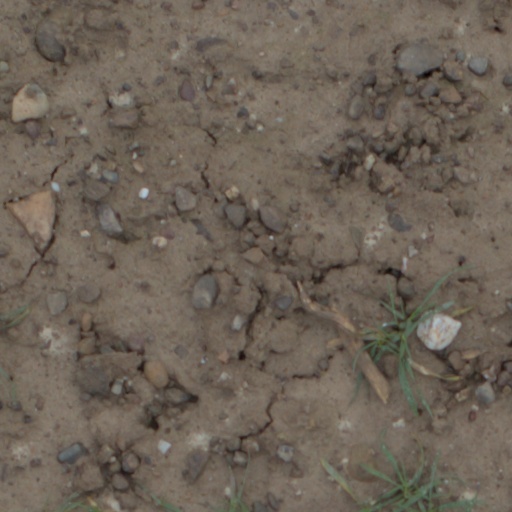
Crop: wheat